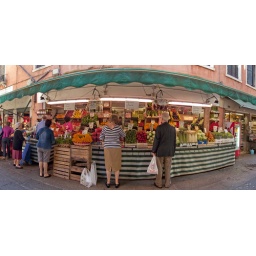
Panoramic view of one of the fruit stalls in the Rialto market - the bright colours really drew me to it